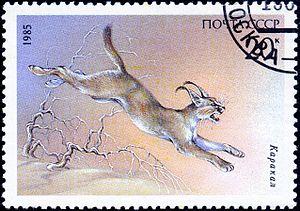
Le Caracal est un félin du genre Caracal largement répandu en Afrique et en Asie depuis le Moyen-Orient jusqu'au sous-continent indien. En 2008, le caracal était classé en catégorie préoccupation mineure sur la liste rouge de l'UICN en raison de sa présence relativement commune notamment en Afrique australe et en Afrique de l'Est. Le caracal est néanmoins considéré comme menacé en Afrique du Nord et rare en Asie centrale et en Inde.